Marrit Steenbergen

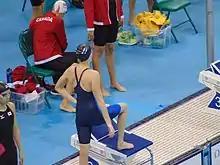
Steenbergen on the starting block, during the Rio 2016 Olympics.

Steenbergen qualified for the 2016 Summer Olympics in Rio de Janeiro in the 4 × 100 and 4 × 200 meter freestyle relays. In the 4×100 meter freestyle relay the team finished 4th in the final, with Steenbergen swimming the first leg. She also swam the 200 meter individual medley and finished 34th in the heats.